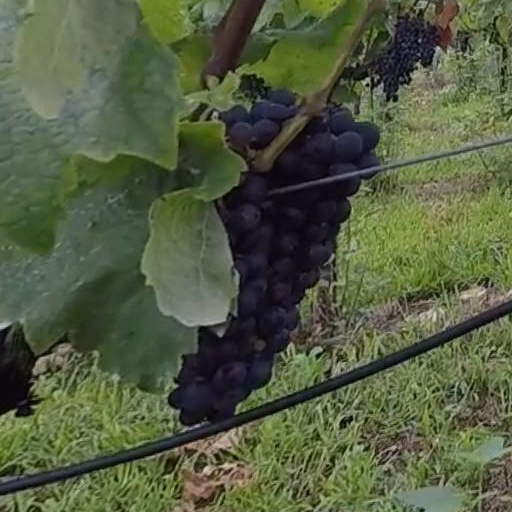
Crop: grape